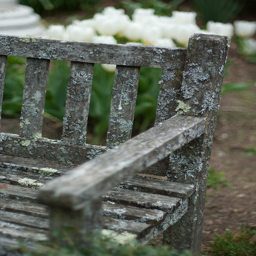
An old wooden bench is out in the grass.
A wooden bench is all speckled dirty white.
A weathered bench near a group of flowers.
A bench is old and sitting outside with flowers.
A brown wooden bench sitting in a park.